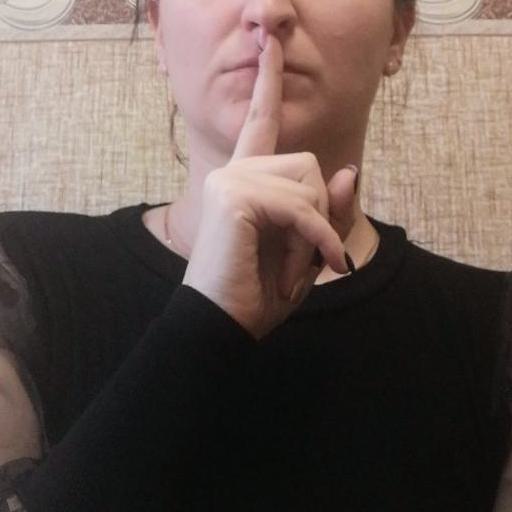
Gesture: mute